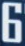
Number: 6